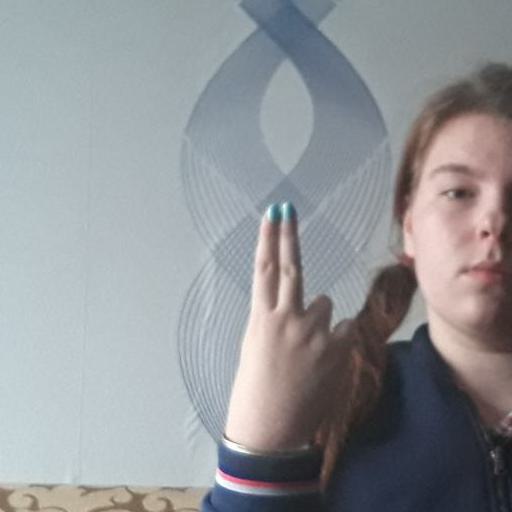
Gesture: two_up_inverted